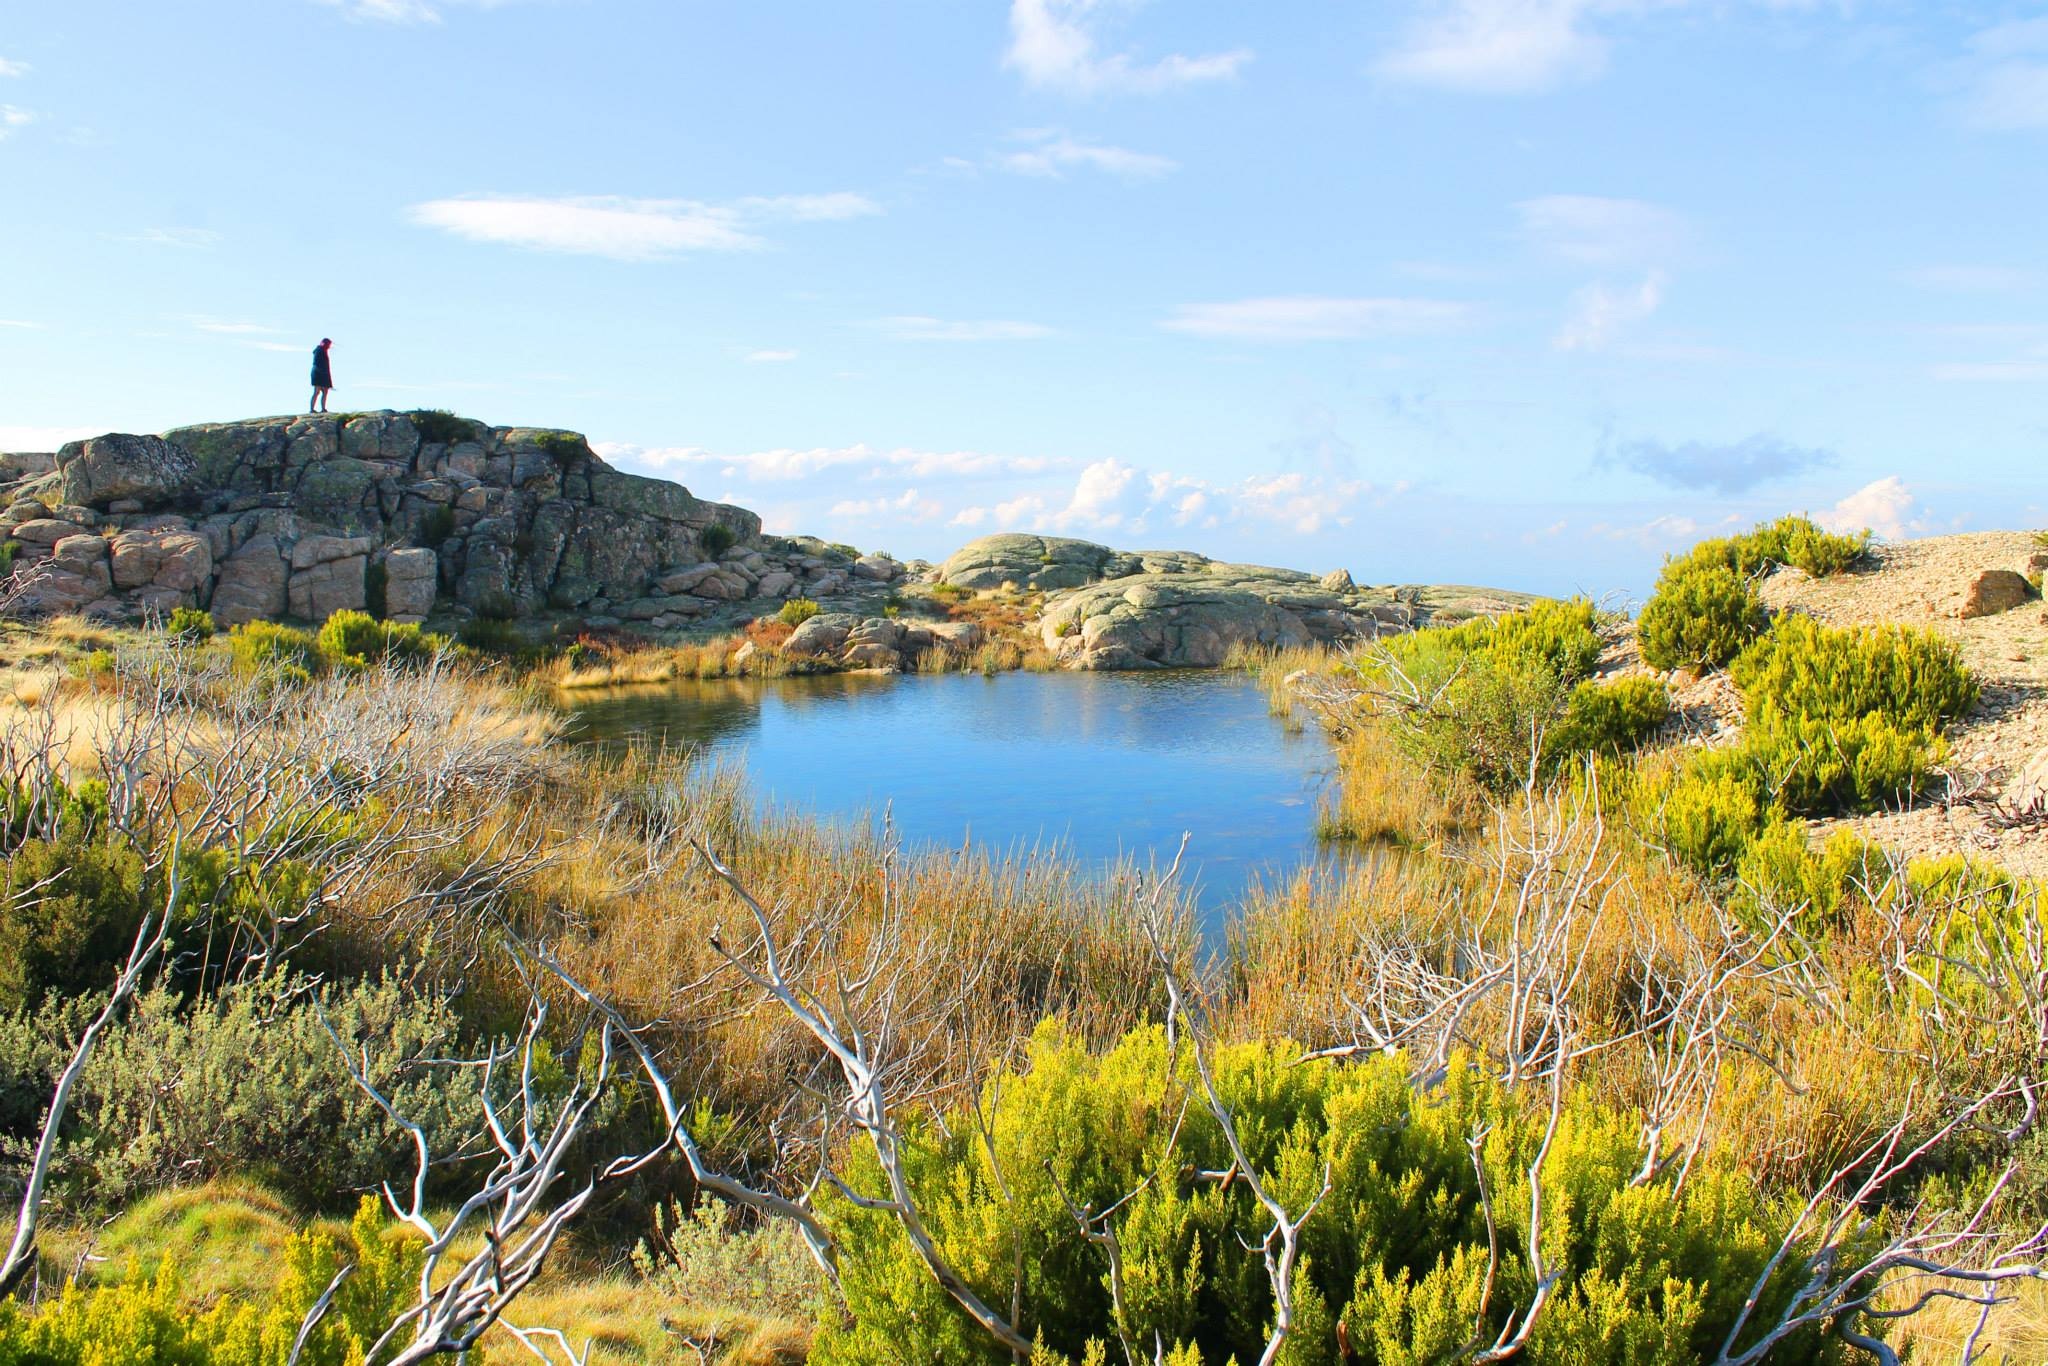
landscape, coast, nature, wilderness, mountain, meadow, hill, lake, reservoir, terrain, ridge, wildflower, grassland, wetland, plateau, vista, habitat, loch, ecosystem, serra, nature reserve, star saw, natural environment, geographical feature